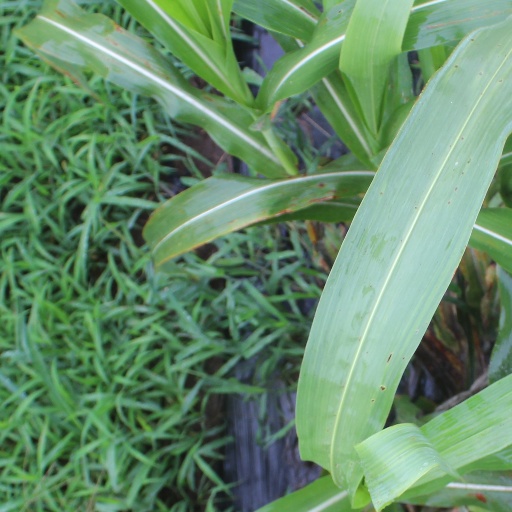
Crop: sorghum